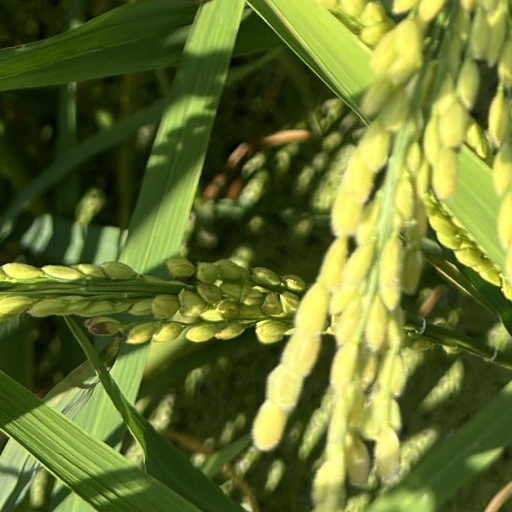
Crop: rice